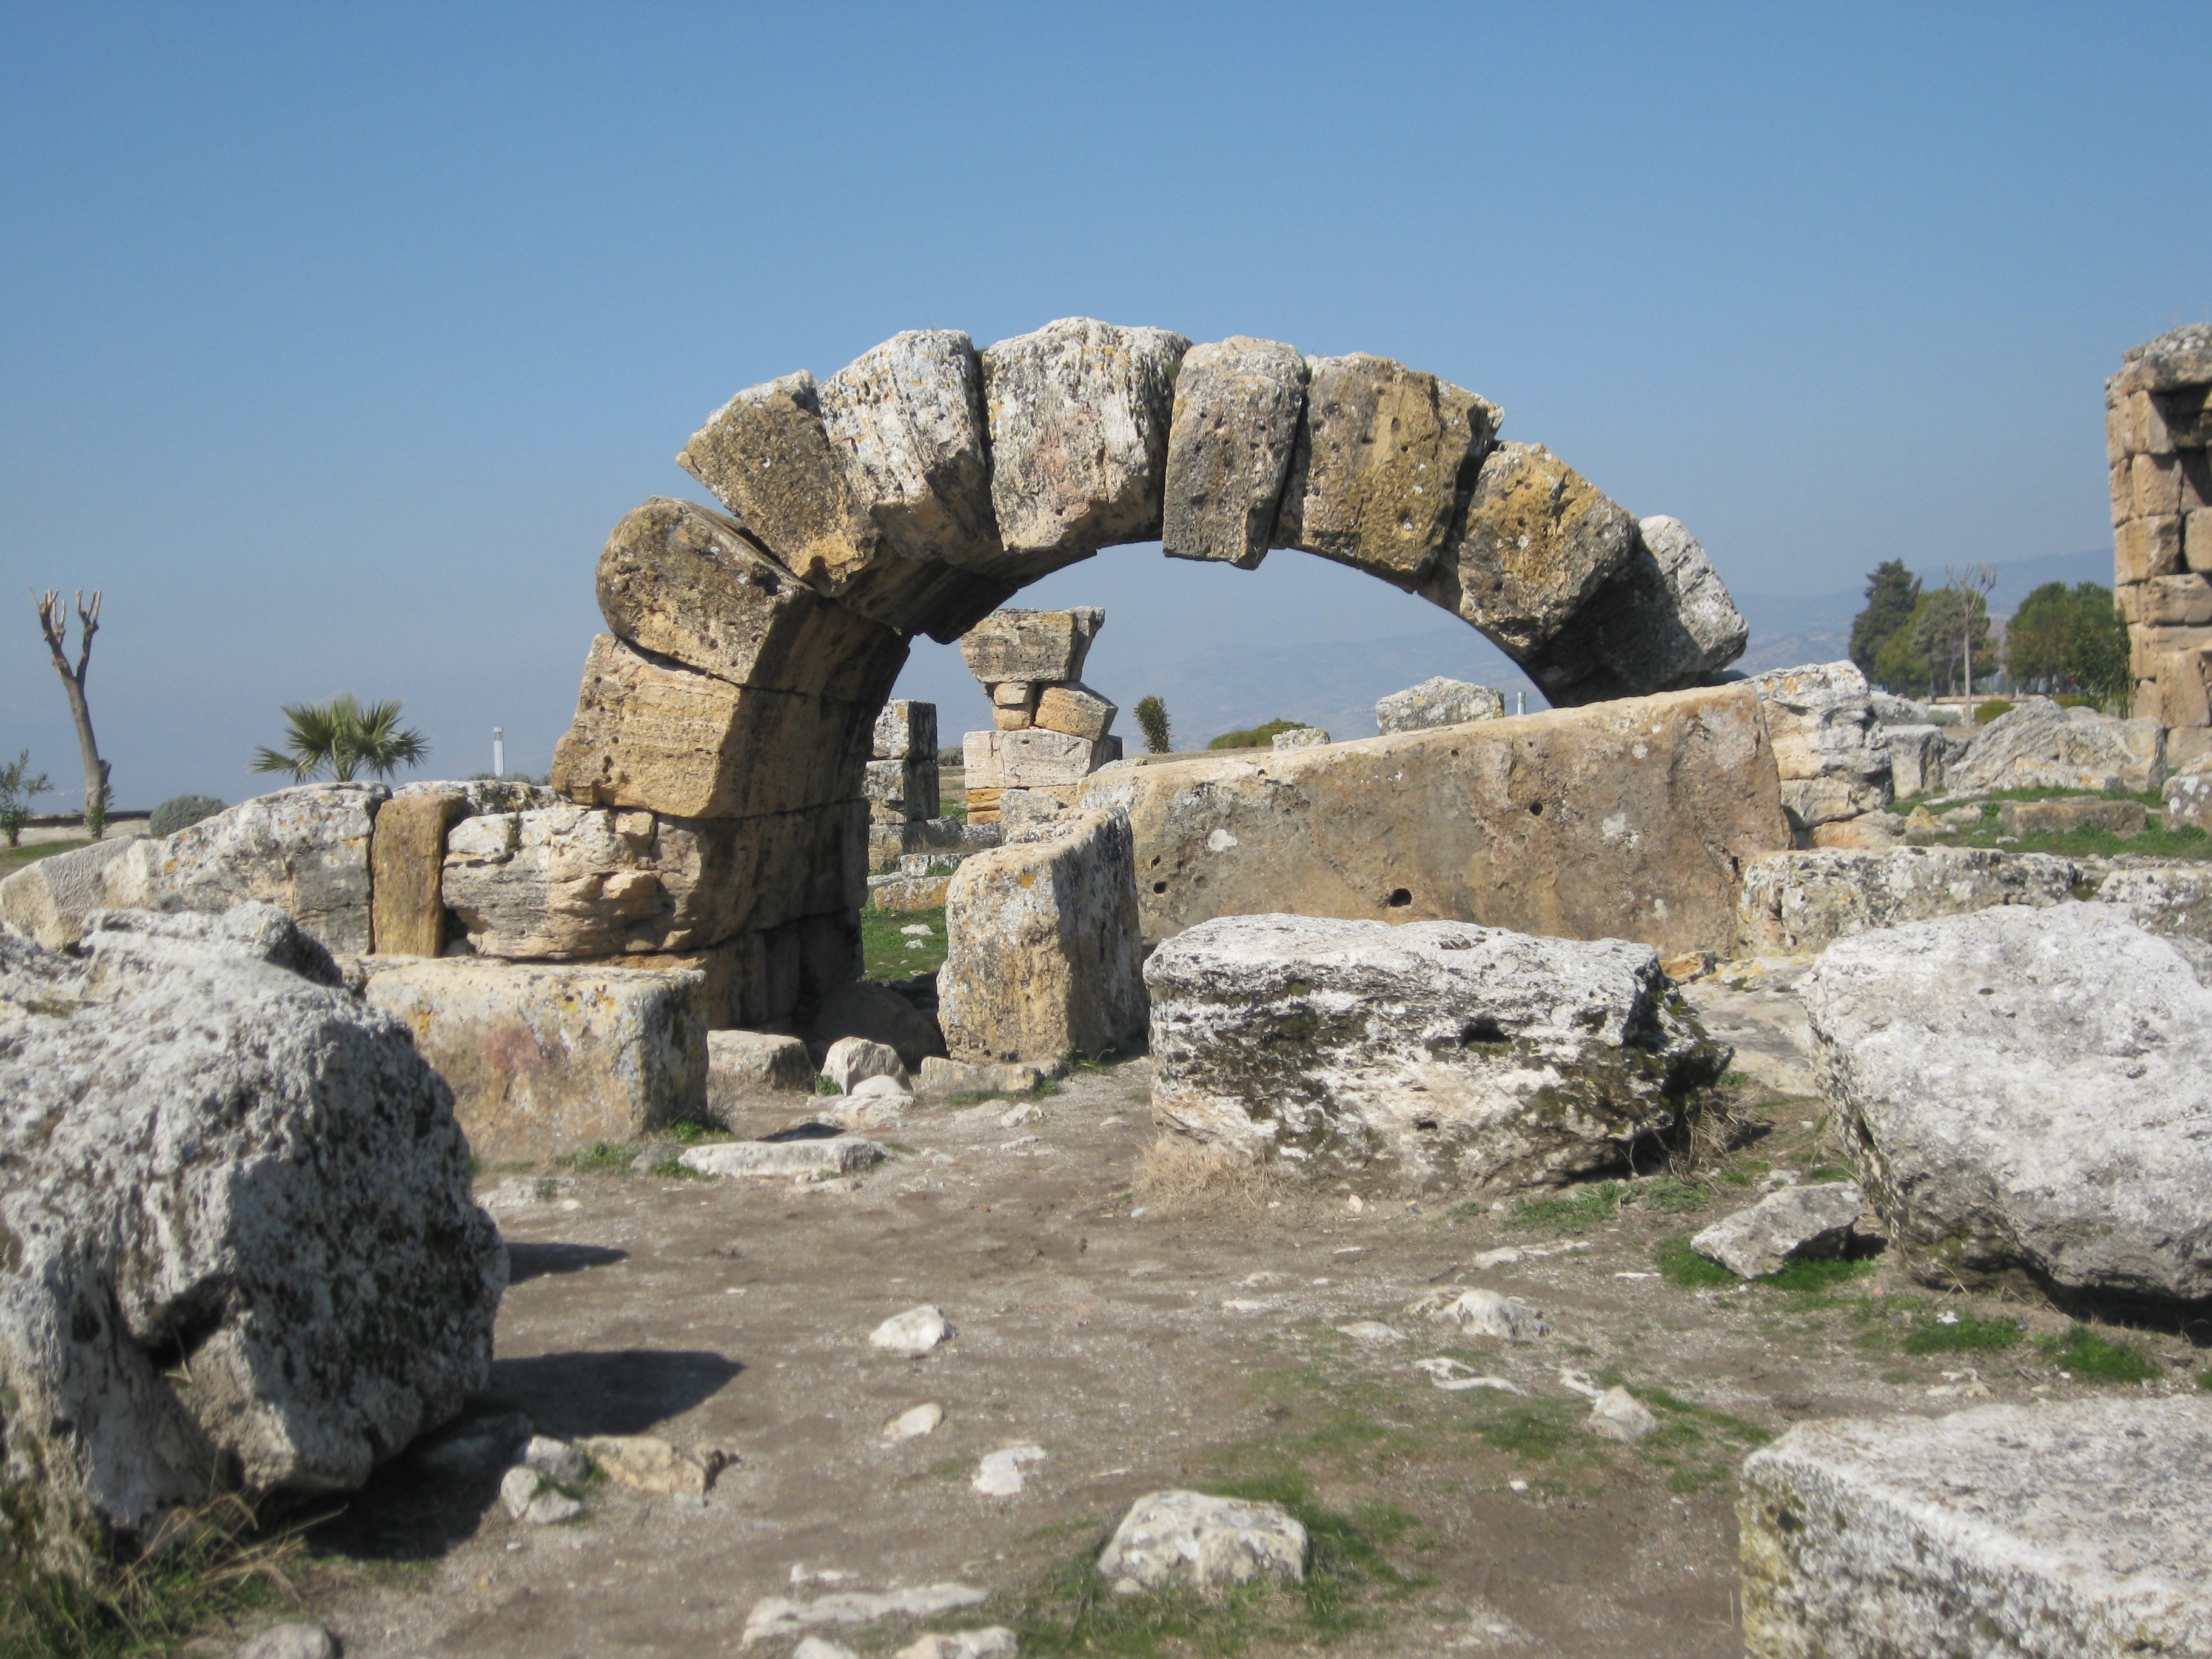
rock, architecture, antique, arch, landmark, fortification, goal, amphitheatre, ruins, monastery, aqueduct, archaeological site, unesco world heritage site, megalith, historic site, ancient history, ancient roman architecture